History of Vicenza

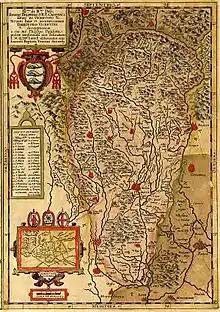
Map of the Vicentine territory. From Filippo Pigafetta, "Novam hanc et accuratissima Territorii Vicentini descriptionem", in Abraham Ortelius, "Theatro del mondo", Antwerp, 1608. Vicenza, Biblioteca Civica Bertoliana.

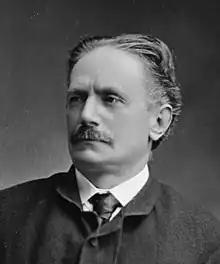
Vicentine deputy Paolo Lioy.

In the 1st century AD, Vicenza gained some prominence, to the extent that parts of the walls were demolished to allow urban expansion and the Teatro Berga was constructed, hosting "ludi scenici", with its exact perimeter and 24 arches still visible, situated beyond the Retrone and connected to the center by a bridge, at the confluence of roads from the southeast (from Costozza–Longare) and southwest (from Lonigo–Sant’Agostino), skirting the slopes of the Berici Hills, to make it easier for spectators to enter. Behind the stage, on the northern side, a large quadriporticus extended to the river, where spectators could linger. The theater was used for performances at least until the 3rd century AD.